17th Colonial Infantry Division (France)

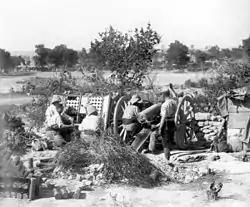
A French 75mm artillery piece firing around Cape Helles during the Third Battle of Krithia

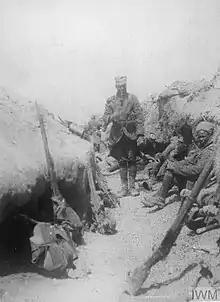
Tirailleurs Sénégalais from a Régiment Mixte Coloniale in French positions on Gallipoli on 15 May 1915

A period of stalemate followed, and the August Offensive failed to break the deadlock. Following Bulgaria's entry into the war, on 24 September, a secret telegram was despatched from the French Minister of War to Bailloud. He was ordered to prepare a division of the C.E.O. composed exclusively of metropolitan units to be sent to aid Serbia. Bailloud and the reconstituted division commenced embarkation on 30 September. The French began to refocus their actions in the Mediterranean around Salonika.